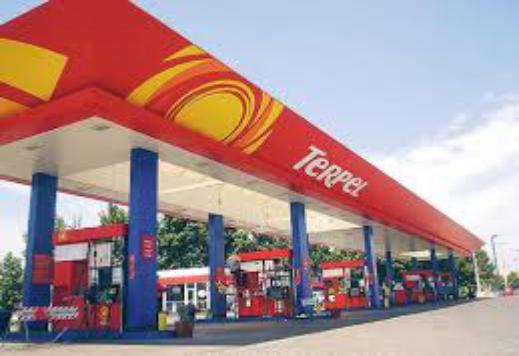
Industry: Transportation